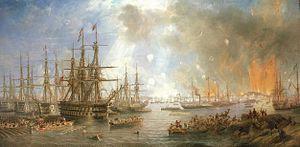
La guerre de Crimée opposa de 1853 à 1856 l'Empire russe à une coalition formée de l'Empire ottoman, de la France, du Royaume-Uni et du royaume de Sardaigne. Provoqué par l'expansionnisme russe et la crainte d'un effondrement de l'Empire ottoman, le conflit se déroula essentiellement en Crimée autour de la base navale de Sébastopol. Il s'acheva par la défaite de la Russie, entérinée par le traité de Paris de 1856.
James Wilson Carmichael, aussi connu comme John Wilson Carmichael, né le 9 juin 1800 à Newcastle upon Tyne et mort le 2 mai 1868 à Scarborough, est un peintre de marine britannique.